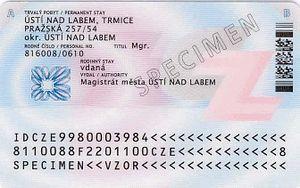
République Tchèque - Carte d'identité